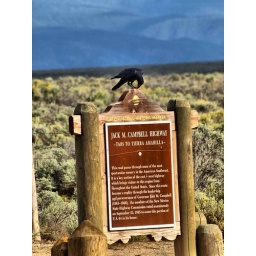
Best in large to read the sign, situated at the road bridge just ouside of Taos, New Mexico